Ptilotus declinatus

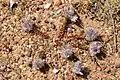
Habit near Bindoon

Ptilotus declinatus, commonly known as curved mulla mulla, is a species of flowering plant in the family "Amaranthaceae" and is endemic to the south-west of Western Australia. It is a prostrate or ascending perennial herb, with leaves at the base of the plant and stem leaves that are hairy at first, later glabrous, and oval, hemispherical or spherical spikes of pink or magenta flowers.